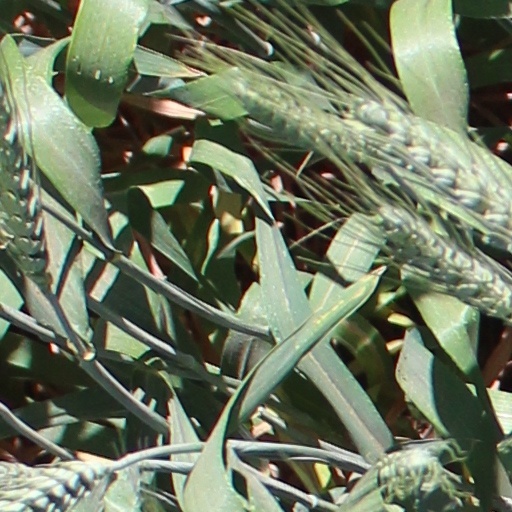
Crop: wheat